1924 Tour de France, Stage 9 to Stage 15

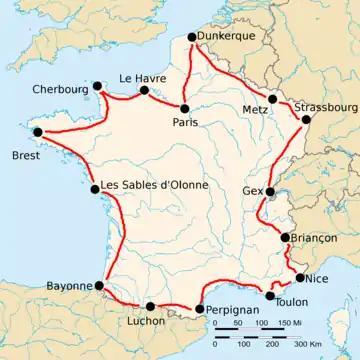
Route of the 1924 Tour de France

The 1924 Tour de France was the 18th edition of Tour de France, one of cycling's Grand Tours. The Tour began in Paris with a flat stage on 22 June, and Stage 9 occurred on 8 July with a mountainous stage from Toulon. The race finished in Paris on 20 July.